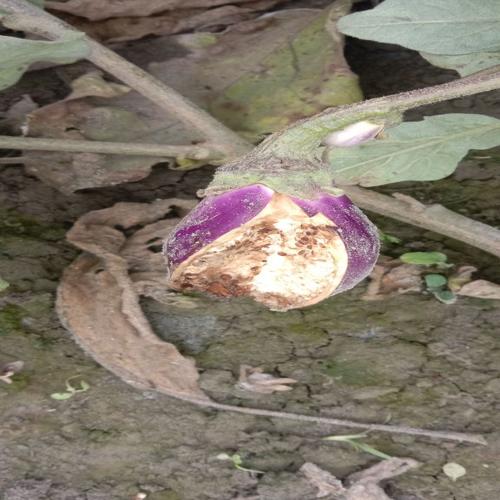
Label: Brinjal Fruit Creaking